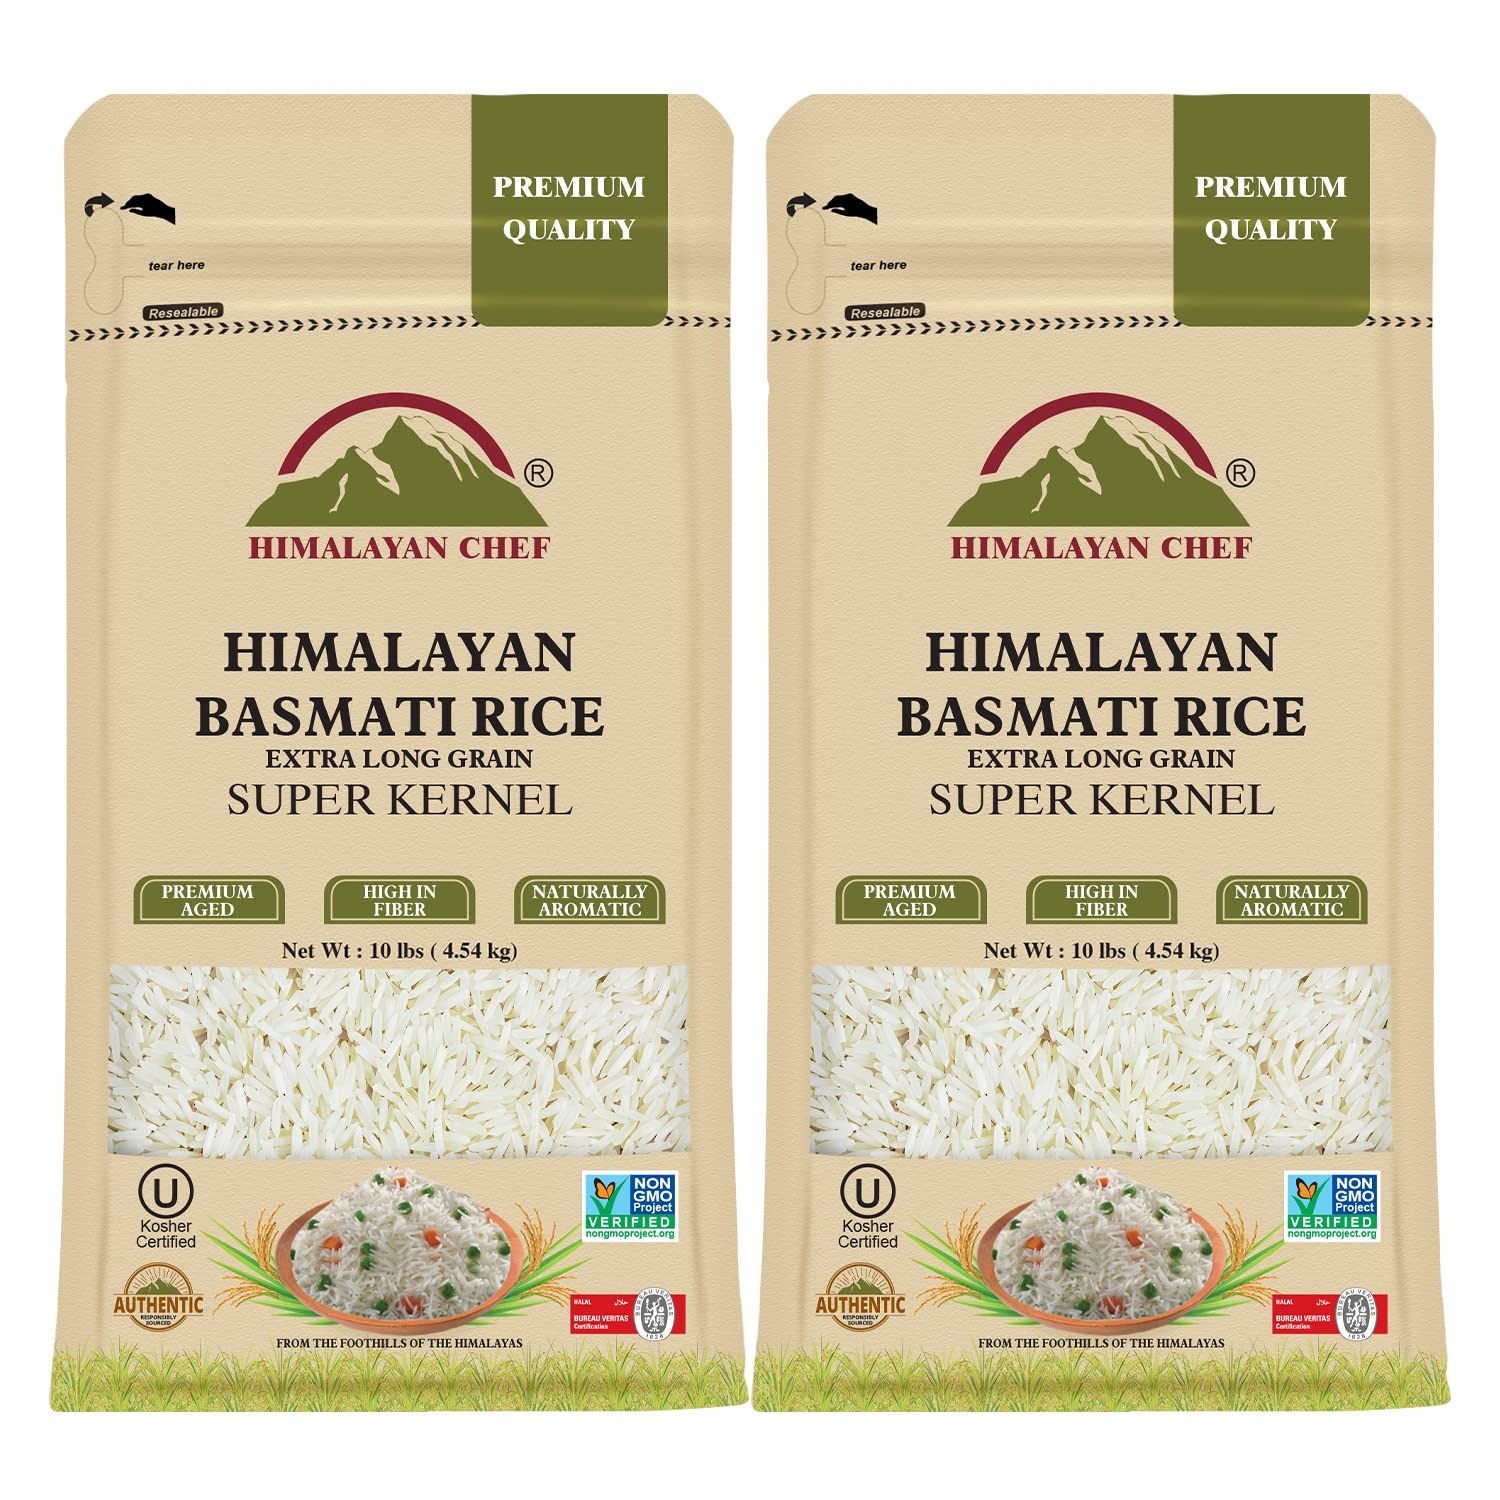
Item Name: Himalayan Chef Premium Aged Basmati Rice, Naturally aromatic and Pure, White - 20 lbs (5570-2PK)
Bullet Point 1: PREMIUM BASMATI RICE: Himalayan Chef Basmati Rice is cultivated in the foothills of the Himalayas, organically sourced.
Bullet Point 2: AGED & AROMATIC: Long and fluffy grain of the Basmati Rice is naturally aromatic and aged over 24 months for the perfect non-sticky texture and a delicate, sweet flavor
Bullet Point 3: LONG GRAIN: Basmati Rice is delicious, long-grain, easy to cook, and get ready in only 15-20 minutes
Bullet Point 4: RICH IN: Amino acids and essential nutrients, including niacin, phosphorus, potassium, and riboflavin. Basmati Rice rich in fiber improves the digestive system
Value: 320.0
Unit: Ounce

Price: 44.99